Lottie Williams (actress, born 1874)

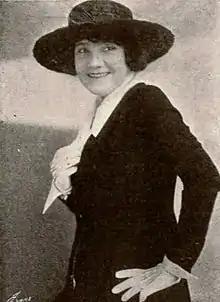
Williams in 1920

Lottie Williams (January 20, 1874 – November 16, 1962) was an American character actress whose career spanned both the silent and sound film eras.